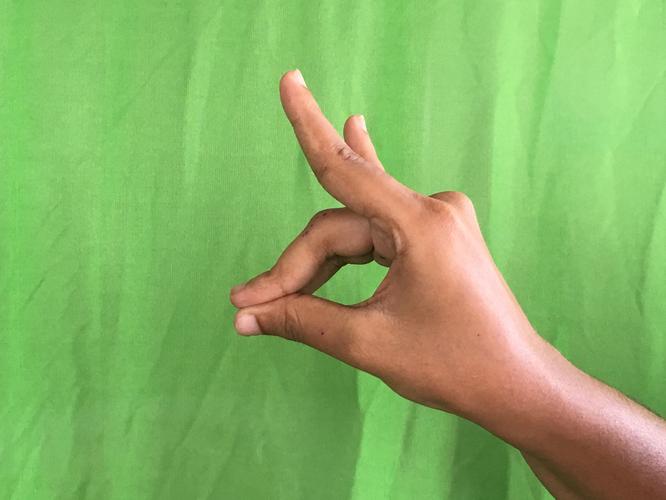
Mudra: Simhamukham
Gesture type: single_hand